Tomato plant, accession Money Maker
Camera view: horizontal (90 deg, fisheye); turntable rotation: 30 degrees
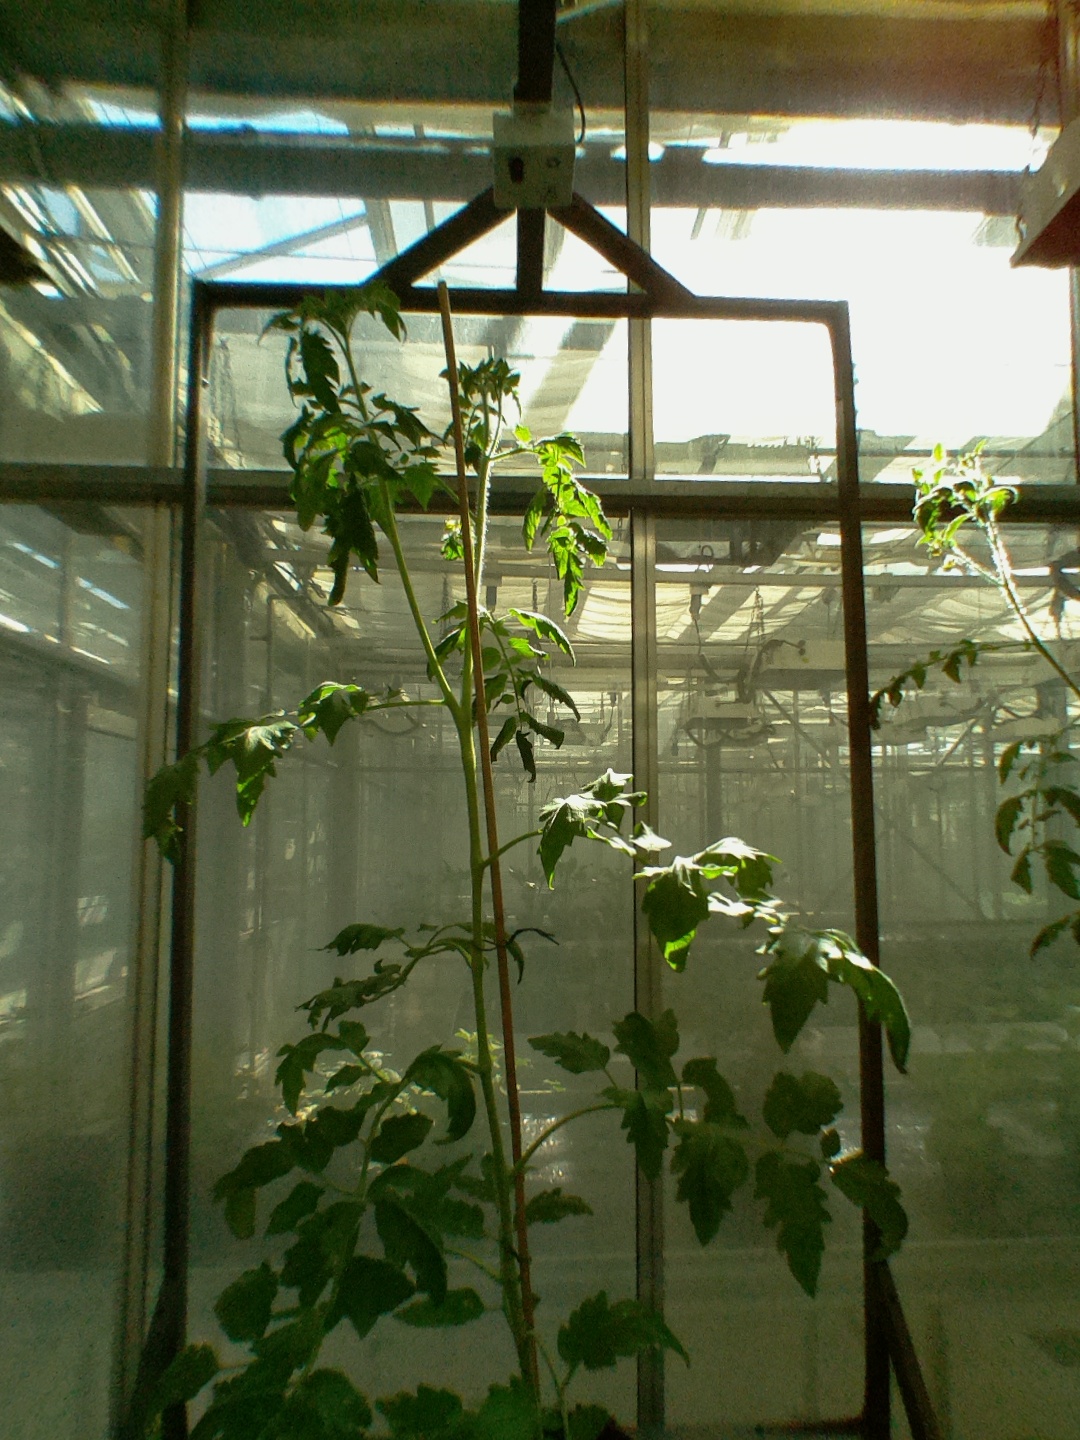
BBCH growth stage 62: 20%-30% of flowers open